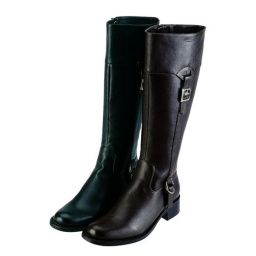
Lady's boot in synthetic . Available in black and brown